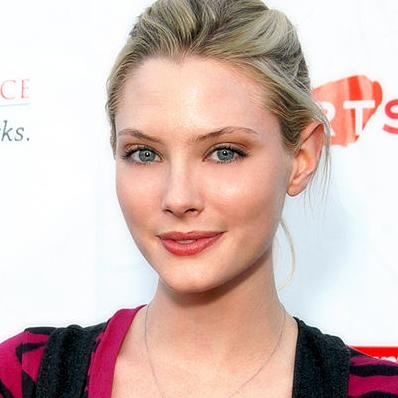
Age: 27